Democratic Nationalist Party (Romania)

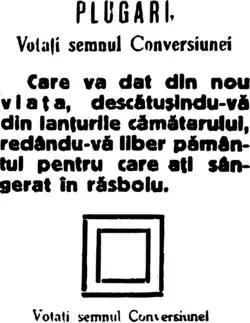
PN poster for the elections of 1932, reminding plowmen of the party's role in passing debt relief legislation

Although the arrival to power coincided with the worsening effects of the Great Depression in Romania, the cabinet was divisive on economic policy. Reportedly, Prime Minister Iorga took little interest in crisis management, leaving Argetoianu, the Minister of Finance, to be policy-maker; nevertheless, the two quarreled over details. Argetoianu and Gheorghe Ionescu-Sisești, the Minister of Agriculture, offered debt relief for farmers (a policy borrowed from the PNȚ) and a crystallization, then liquidation, of the state's own floating charge. This perceived attack on economic liberalism cause an uproar among foreign investors, and, at home, alienated Filipescu and the LVȚ. The measures were eventually ruled unconstitutional. The government's other tactic was to censor the press' reporting on the banking crisis and the lack of confidence, which only fueled speculation that Argetoianu had vested interest in protecting Marmorosch Blank Bank.